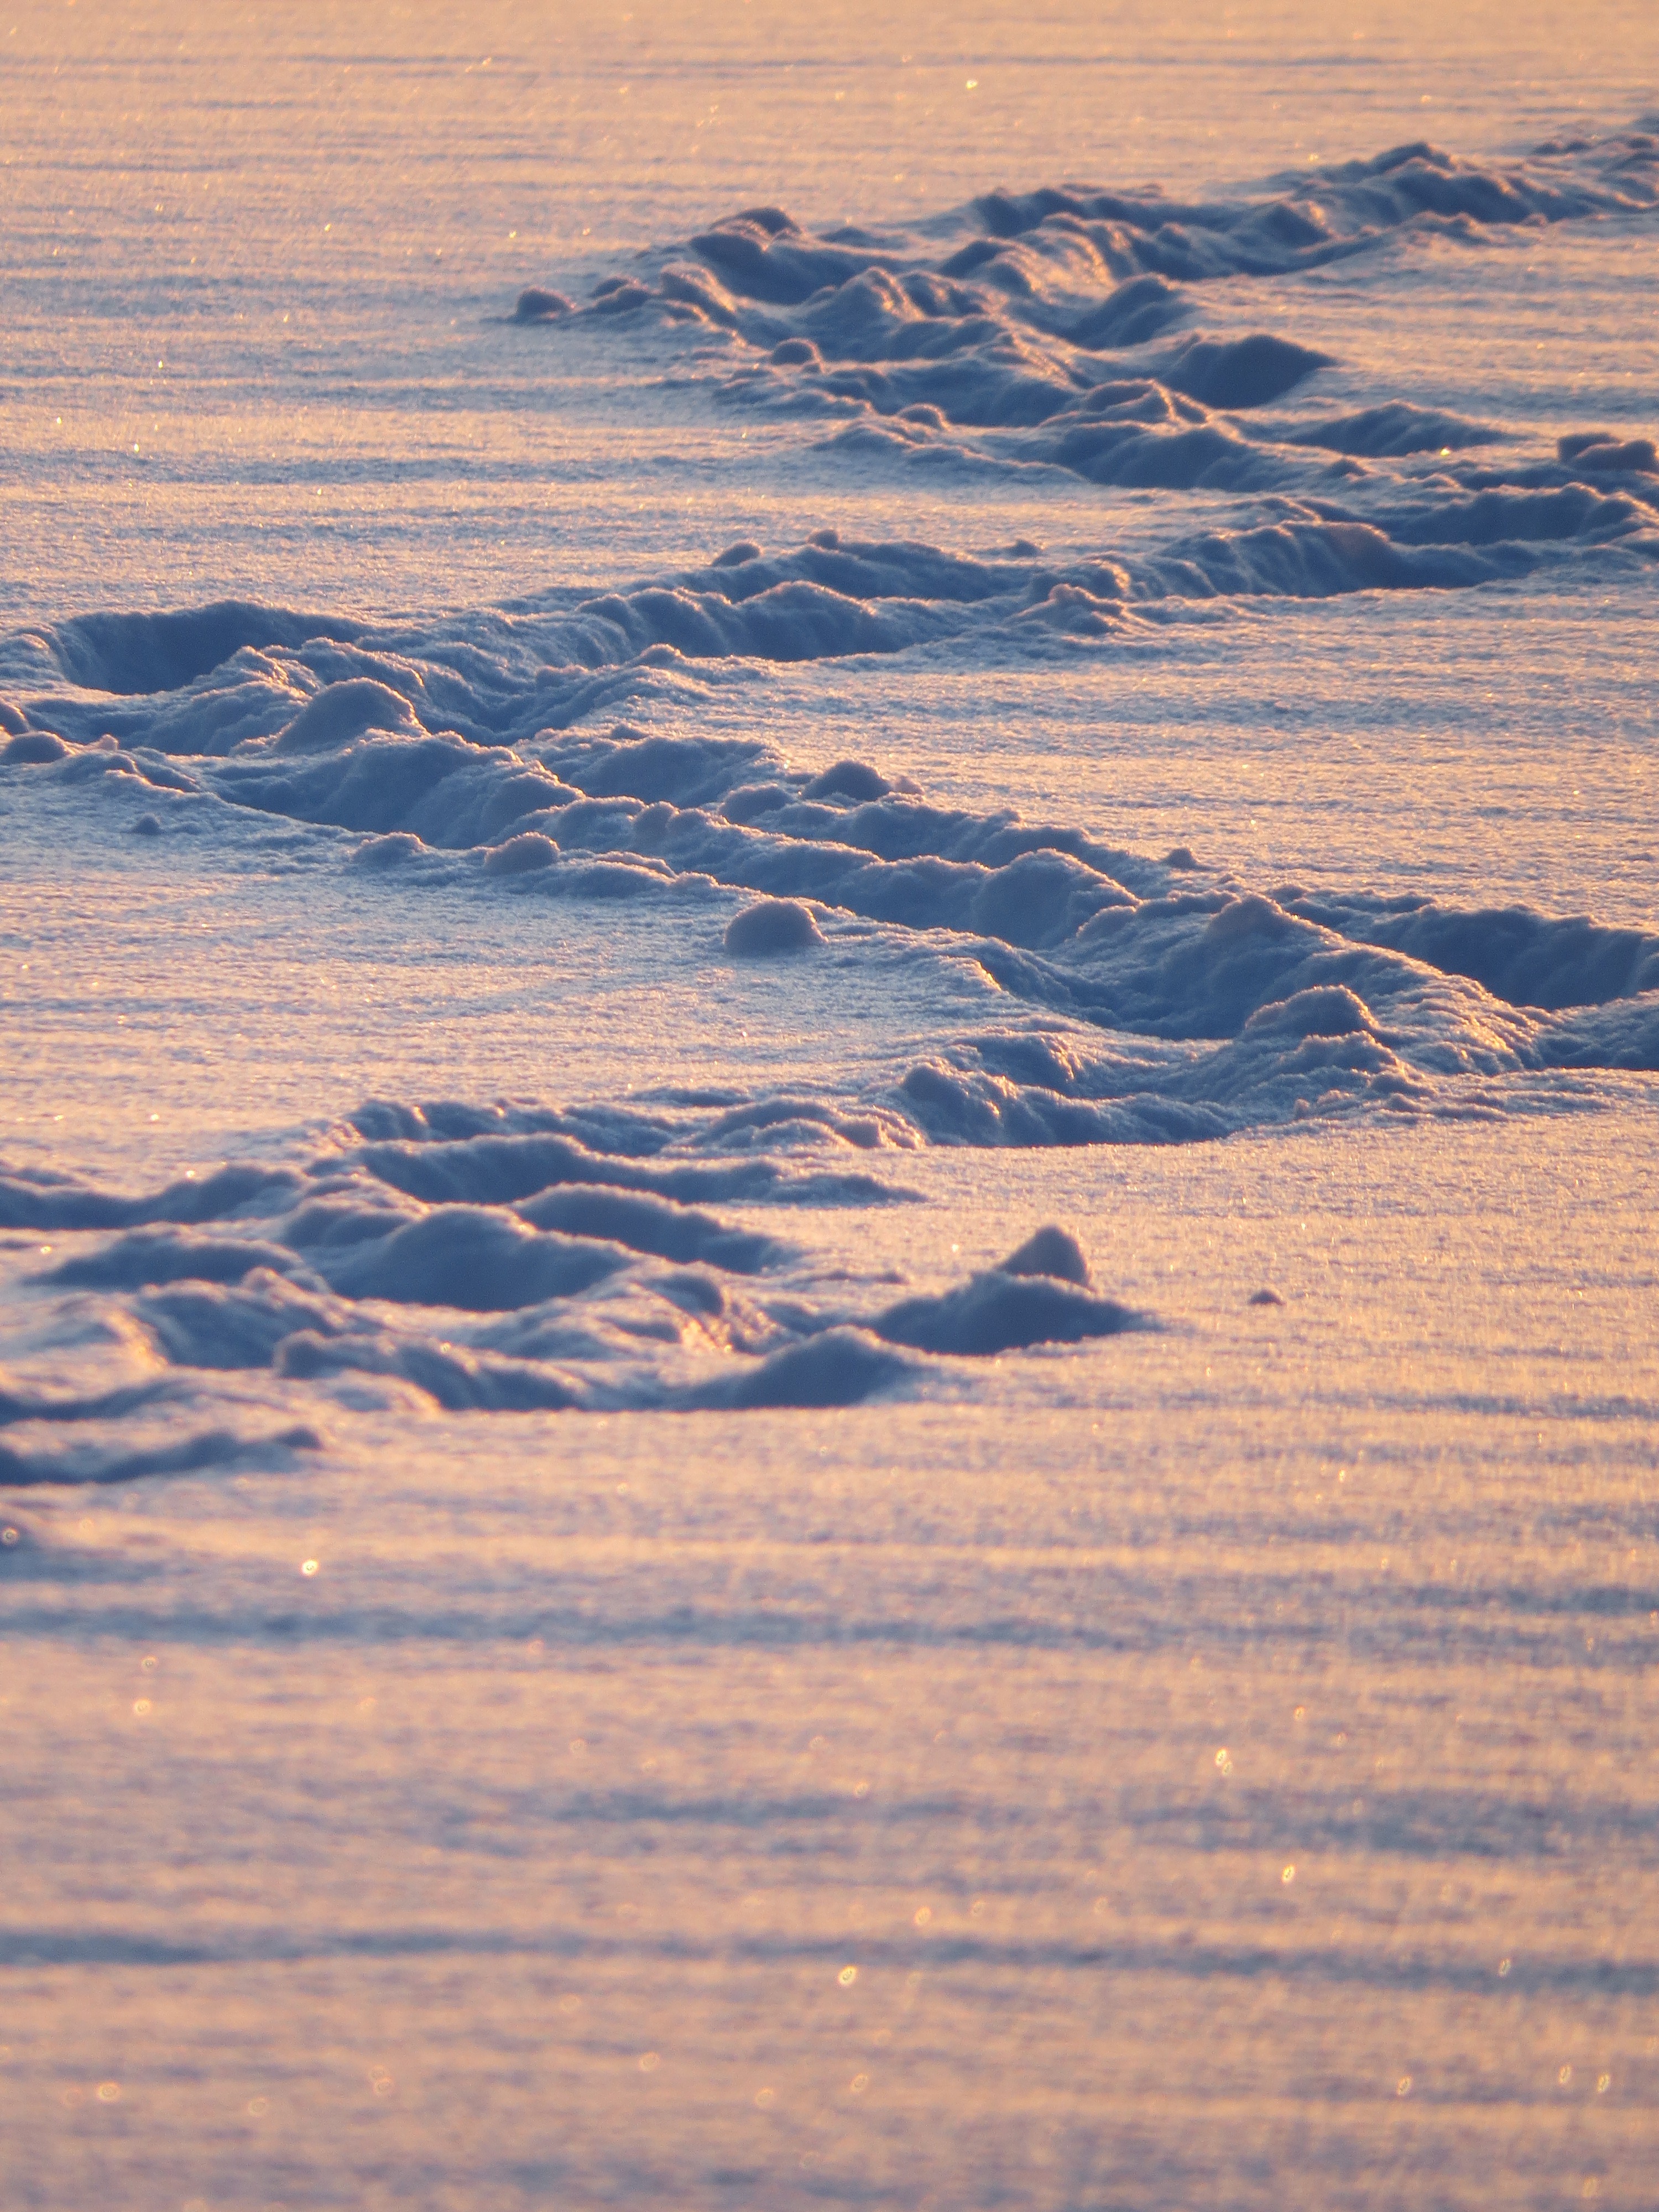
sea, coast, ocean, horizon, mountain, snow, winter, cloud, sky, sunrise, sunset, morning, wave, dawn, ice, reflection, arctic, trace, tundra, traces, snow lane, arctic ocean, reprint, zig zag, snow tramp, natural environment, atmospheric phenomenon, trudge